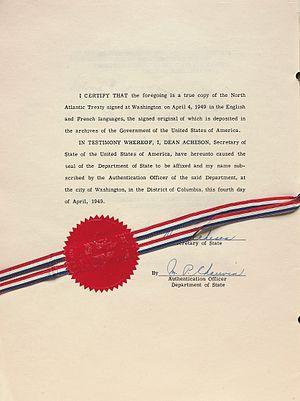
Le traité de l’Atlantique nord ou traité de Washington est signé le 4 avril 1949 par douze pays occidentaux. Il établit une alliance politico-militaire entre ses membres afin d'assurer leur sécurité collective dans le contexte de la guerre froide. Le traité entre en vigueur le 24 août 1949 après dépôt des instruments de ratification de tous les États signataires. Depuis lors, dix-huit autres États ont adhéré au traité, portant à trente le nombre de ses membres.